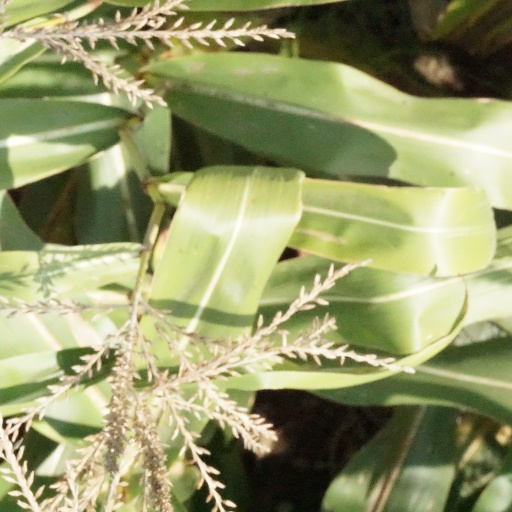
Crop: maize; corn